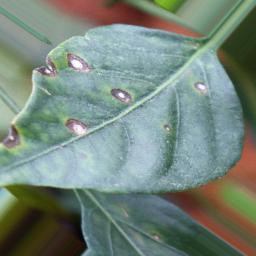
Label: cercospora